Mary Elwyn Patchett

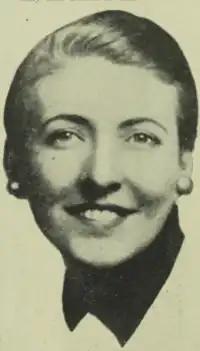

Patchett left for London in 1931, originally only planning to stay there for six months. Patchett began her career in London by freelance writing until she could no longer do outdoor newspaper work due to an illness. Patchett was offered a job in a beauty parlour where she was shown a special technique based on muscular manipulation. By this point she was remarried to her husband Stanser Patchett from Melbourne. Once her husband became ill, Patchett travel to sanatoriums around Europe for treatment. On these travels Patchett learnt more about muscle manipulation treatments. She studied in Paris where she gained an orthodox diploma and enrolled on diploma course at the Helen Pessel school in Vienna 1935.